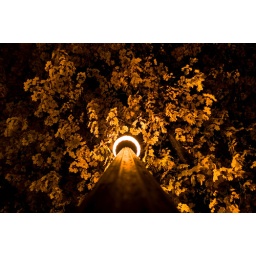
A street lamp illuminates fall leaves in the Park Block in downtown Portland.